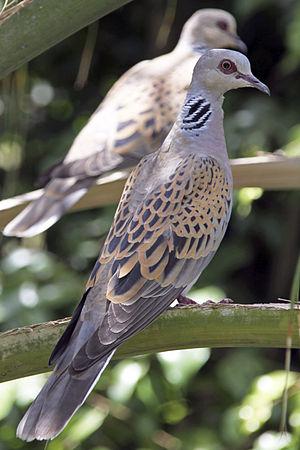
Les Salins-d'Hyères sont une zone de marais salants situés sur les côtes de la mer Méditerranée, sur le territoire de la commune de Hyères, dans le département du Var et de la région Provence-Alpes-Côte d'Azur. Constituant l'un des espaces naturels les plus remarquables du rivage méditerranéen, ils ont été, jusqu'en 1995, utilisés pour la production du sel.